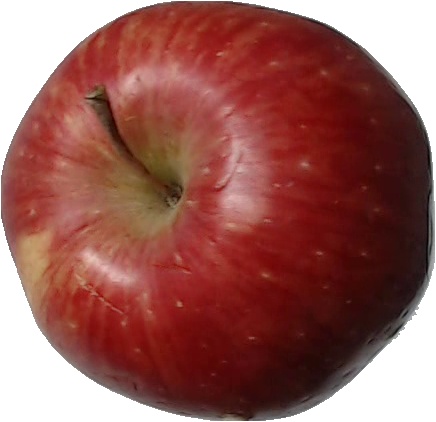
Label: apple_red_1